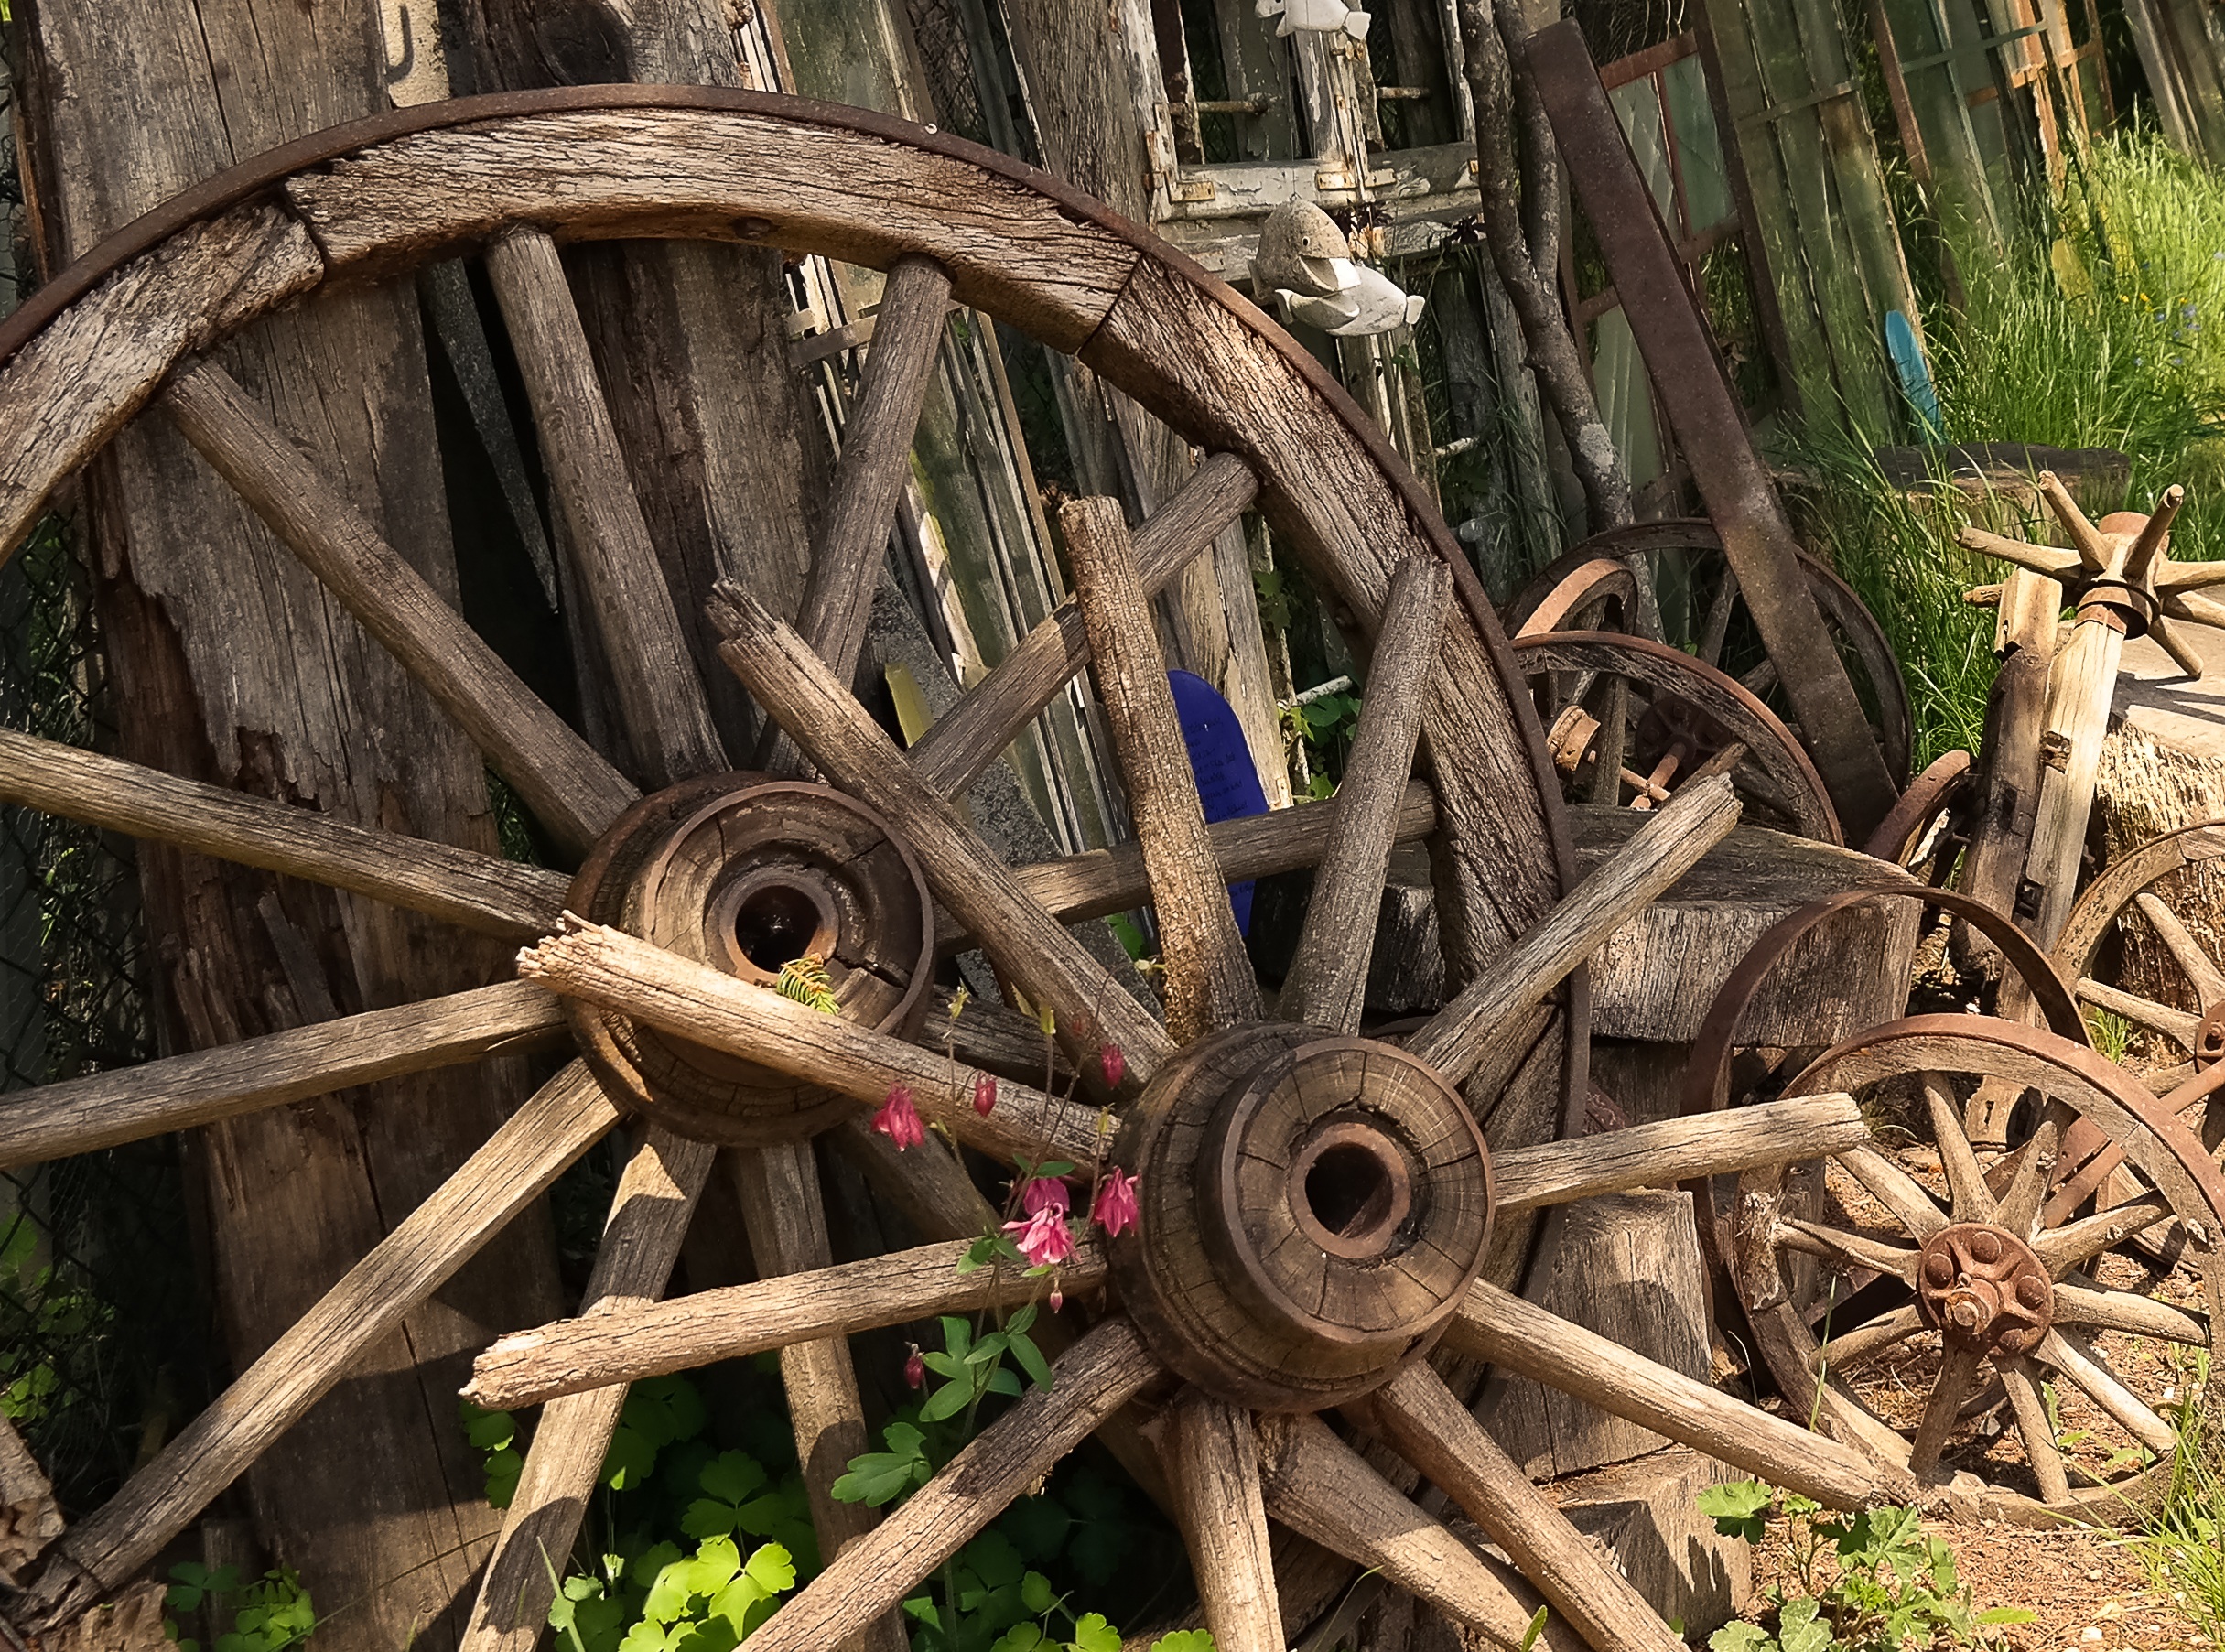
tree, forest, wood, antique, wheel, flower, old, jungle, nostalgia, garden, material, wheels, woodland, habitat, dare, wooden wheel, wooden wheels, old wagon wheel, wagon wheel, old wheels